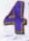
Number: 4